John Martin (pioneer)

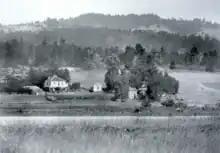
Martin Ranch in 1900

John Martin bought from land broker Lafayette F. and Annie Loveland in 1859. The land was bounded by 12th and Santa Lucia avenues, which today is known as Carmel Point, Hatton Fields, and the Carmel River. The property became known as Mission Ranch because it was so close to the Carmel Mission.